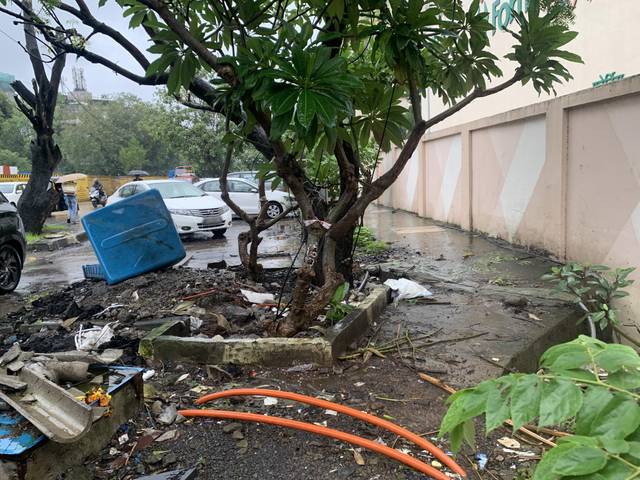
Region: India
Coordinates: 19.162, 72.942